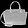
Label: Bag